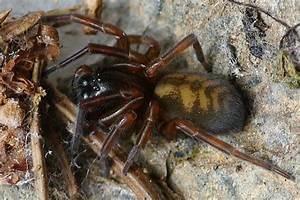
spider